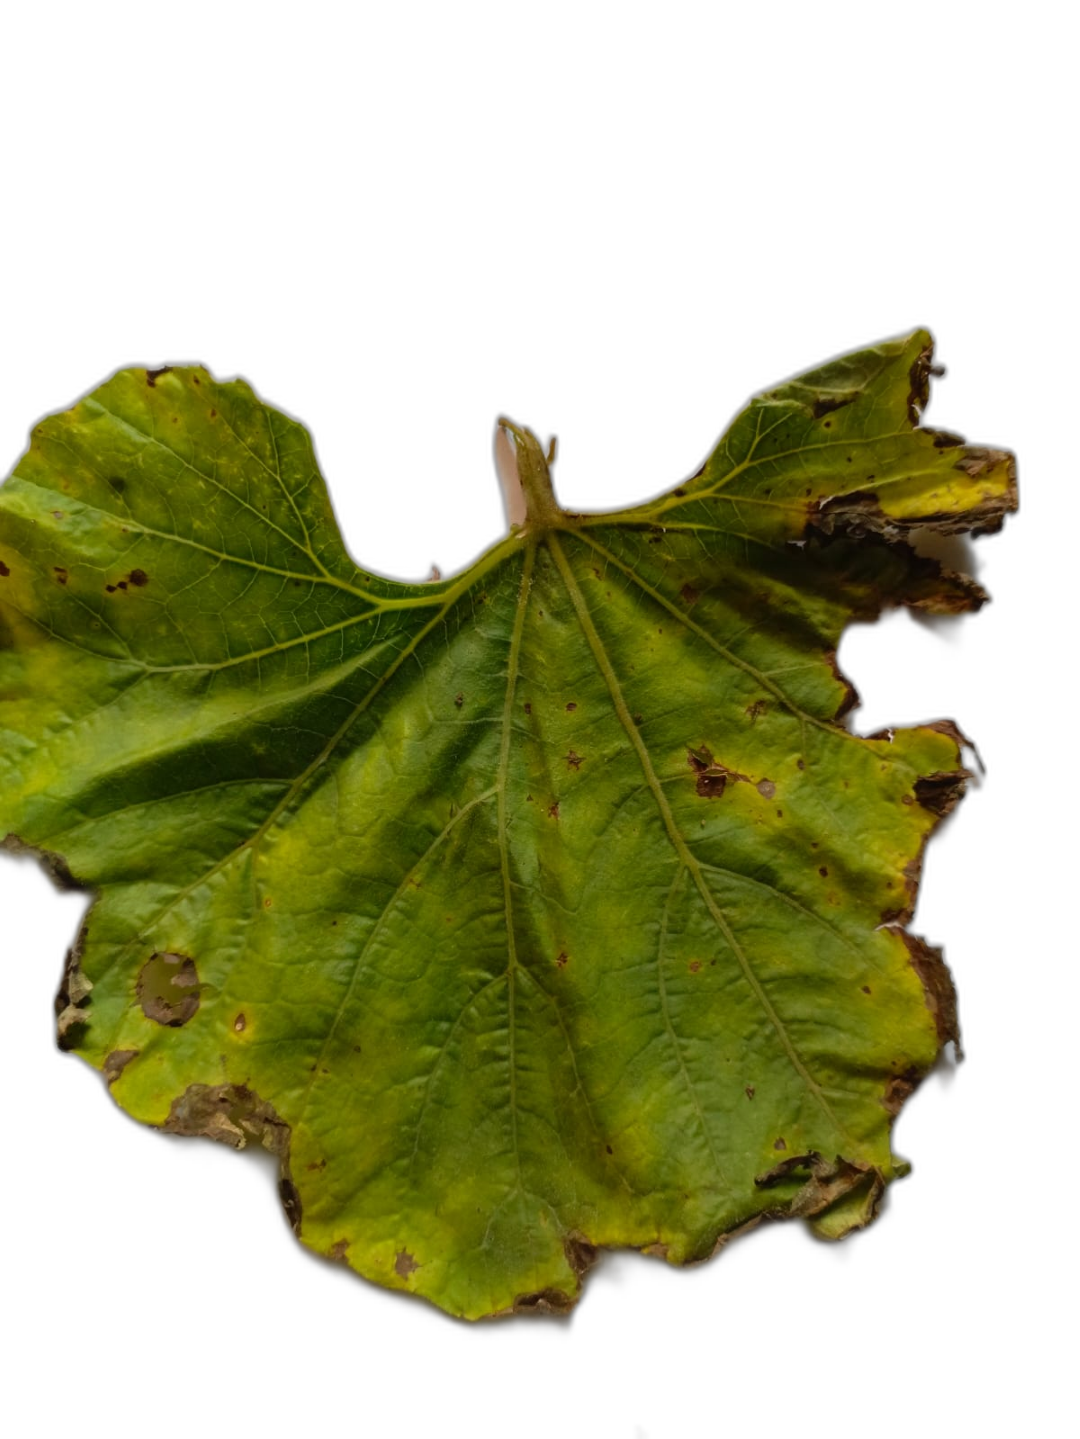
Crop: Bottle Gourd
Label: Anthracnose